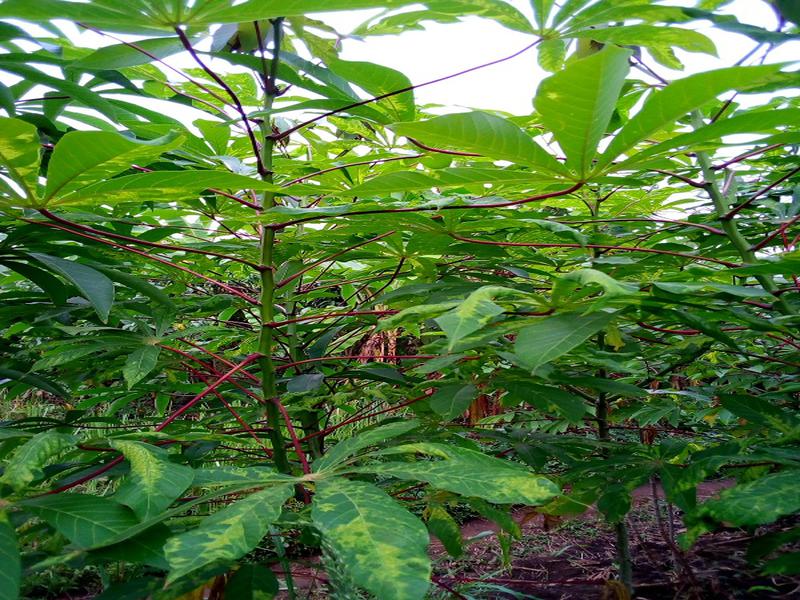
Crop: cassava
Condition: mosaic_disease